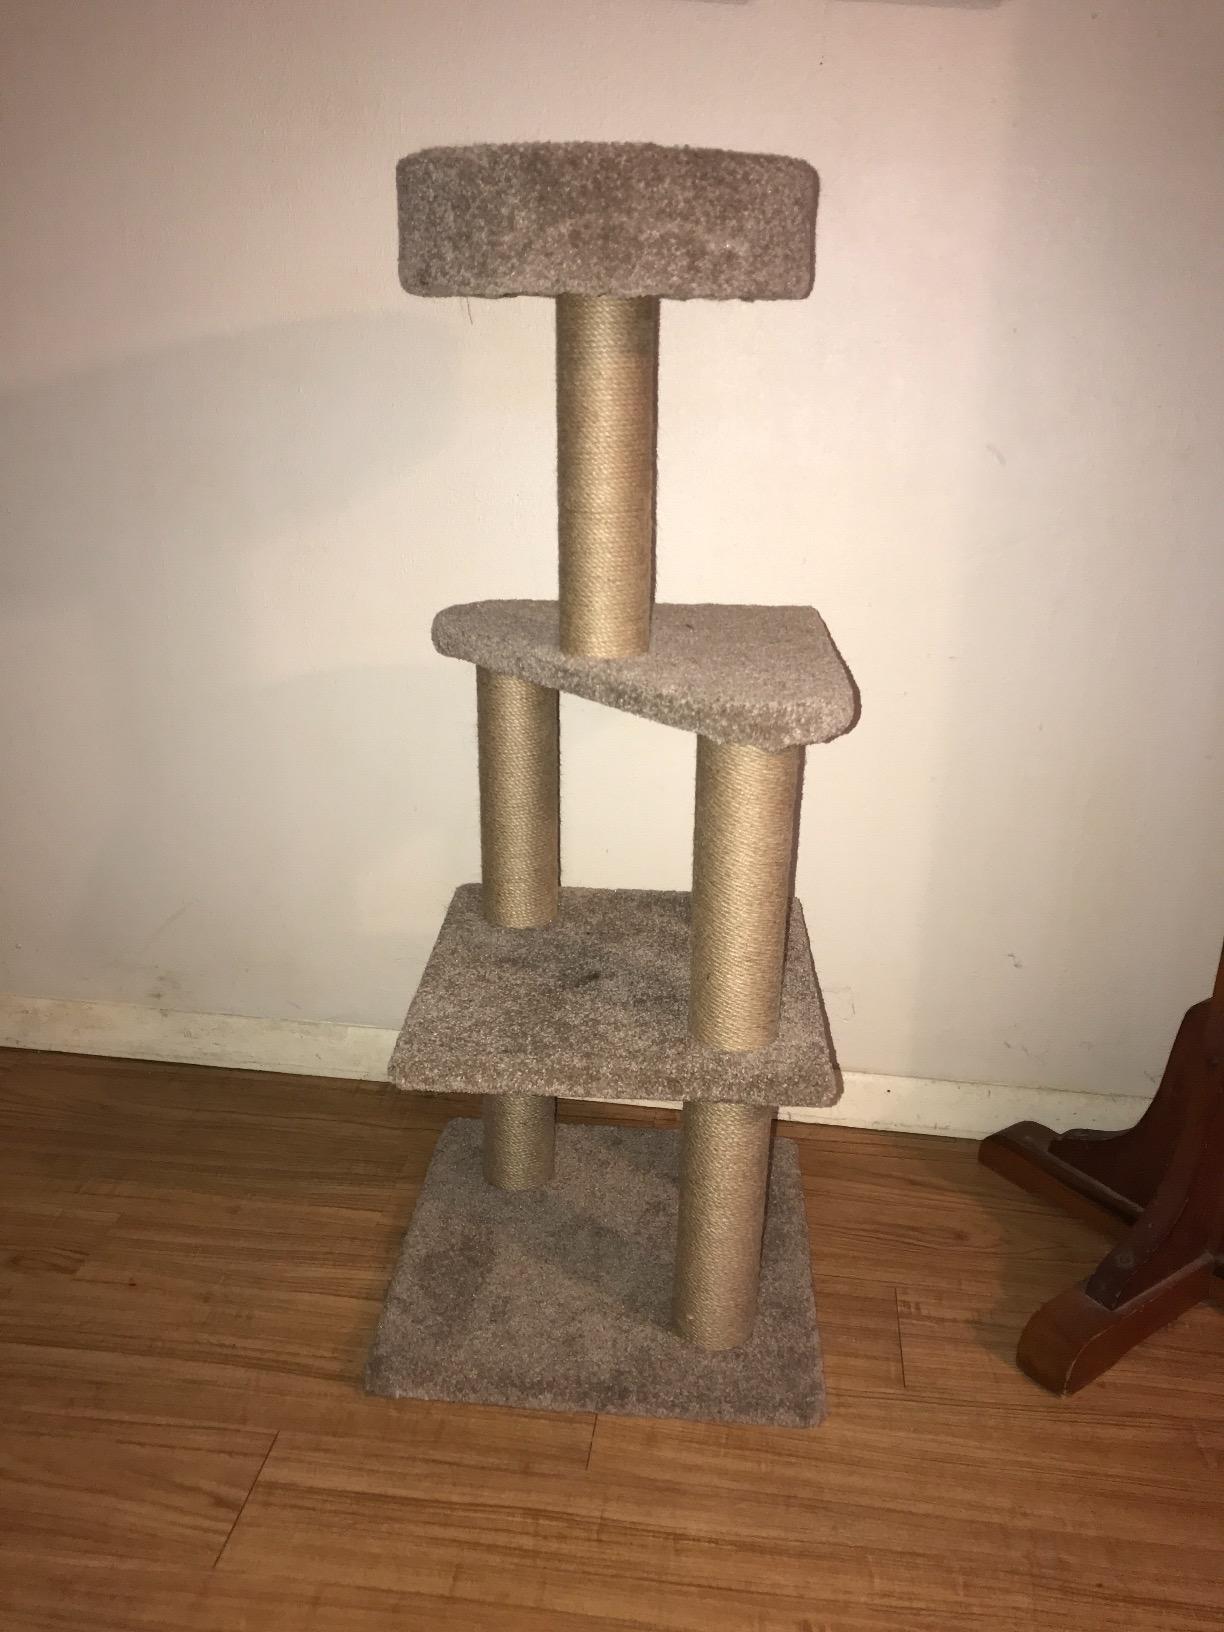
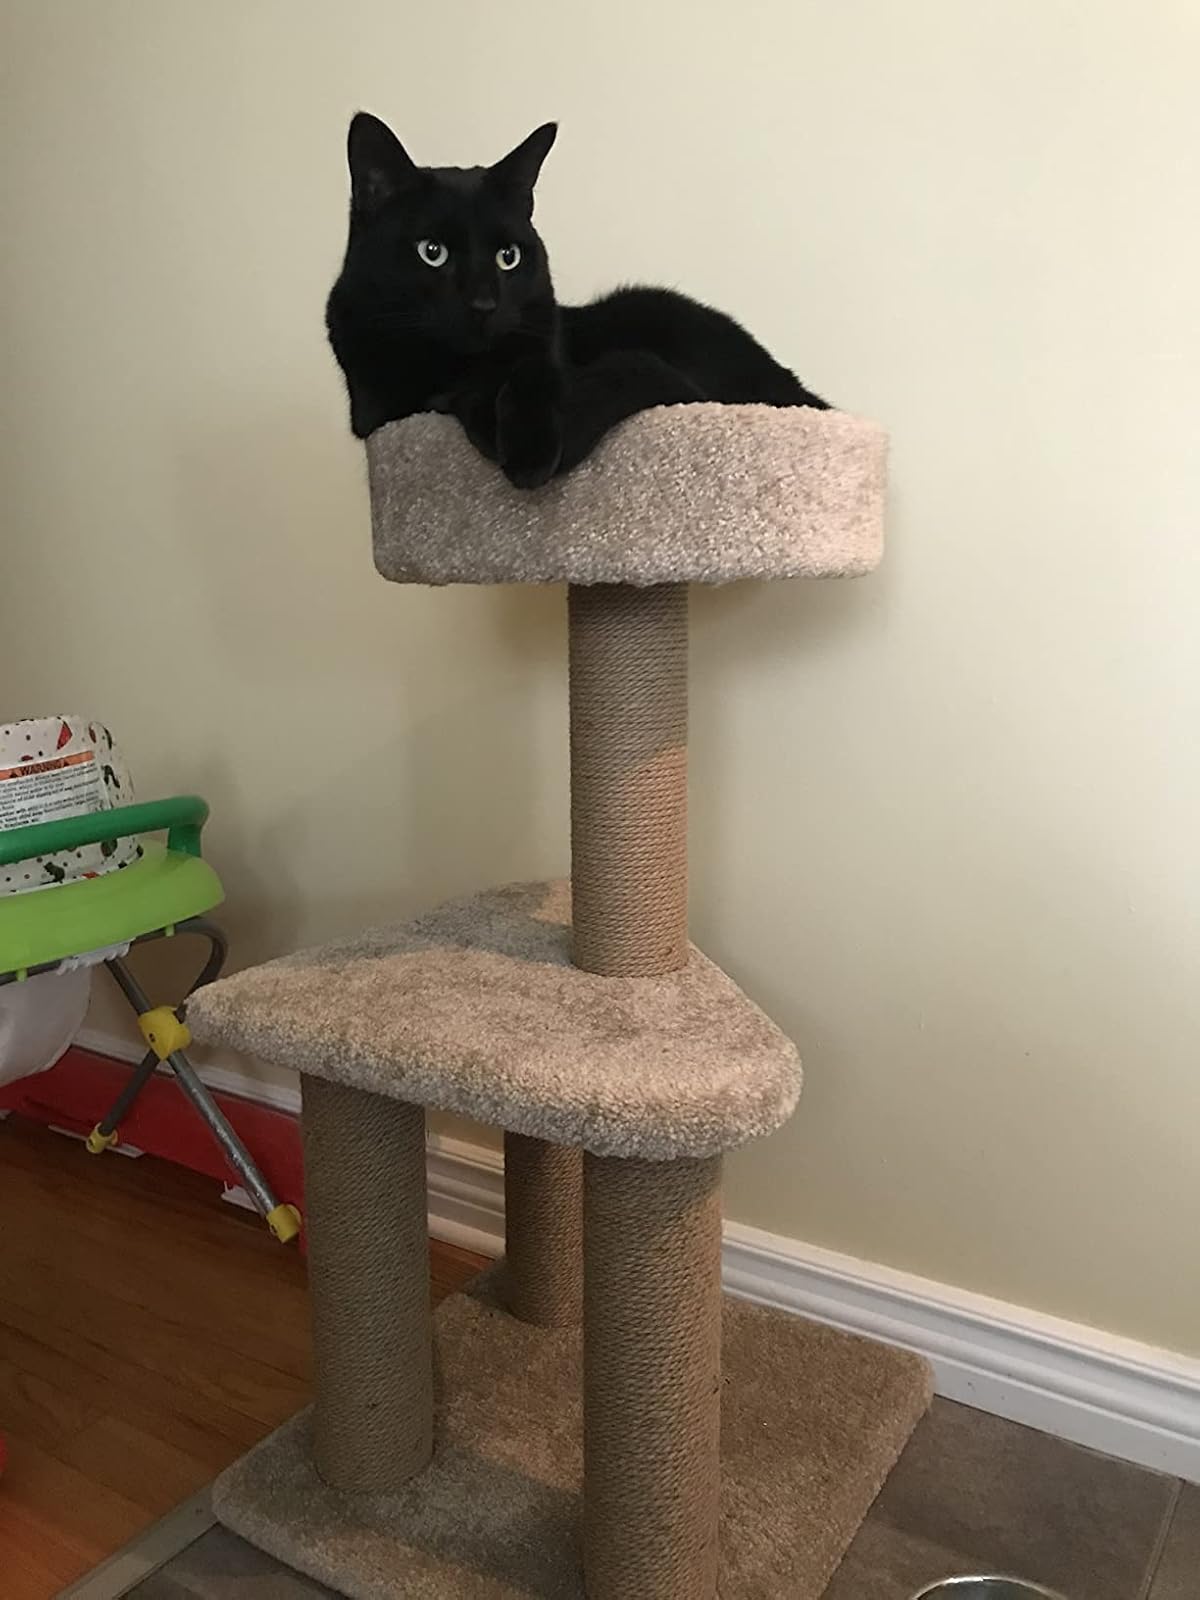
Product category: items_cat tree
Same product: no